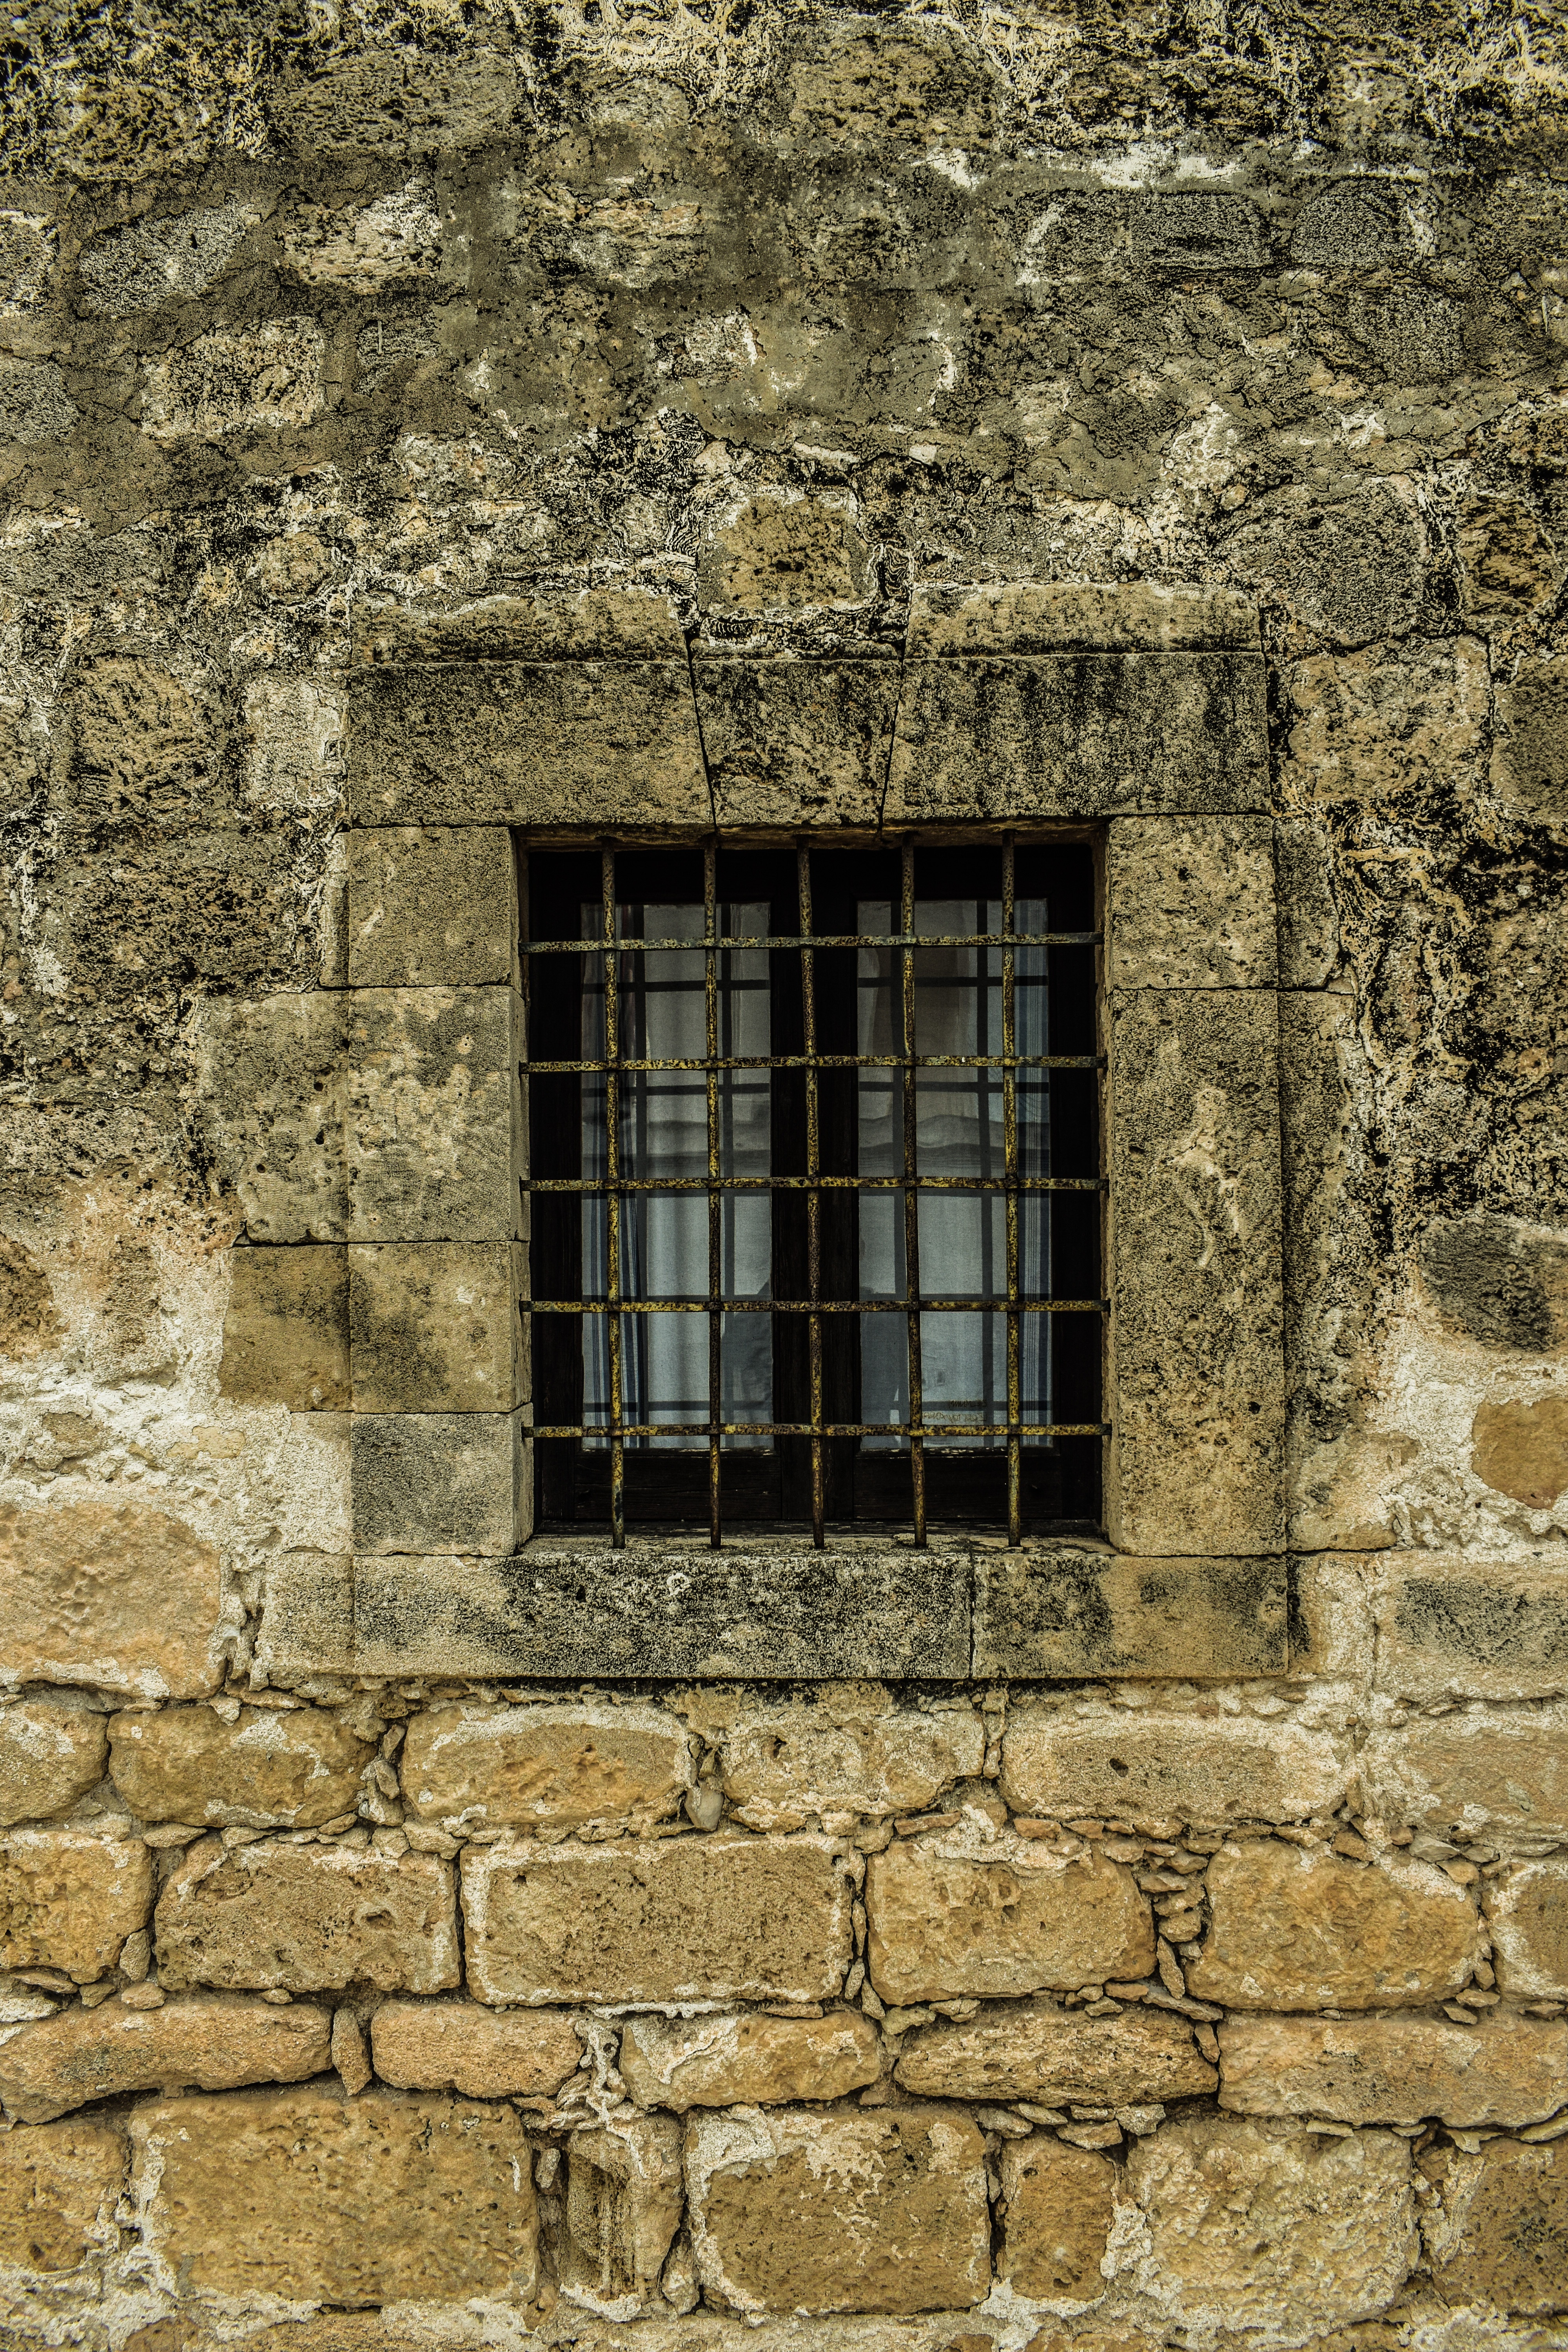
rock, architecture, wood, house, texture, window, building, wall, stone, religion, facade, church, stone wall, brick, material, medieval, ruins, christianity, orthodox, brickwork, cyprus, paralimni, ayia anna, ancient history